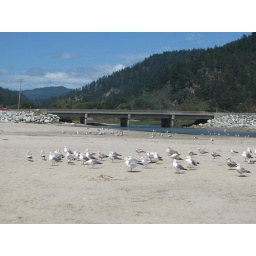
seagull flock and highway 1 bridge over waddell creek